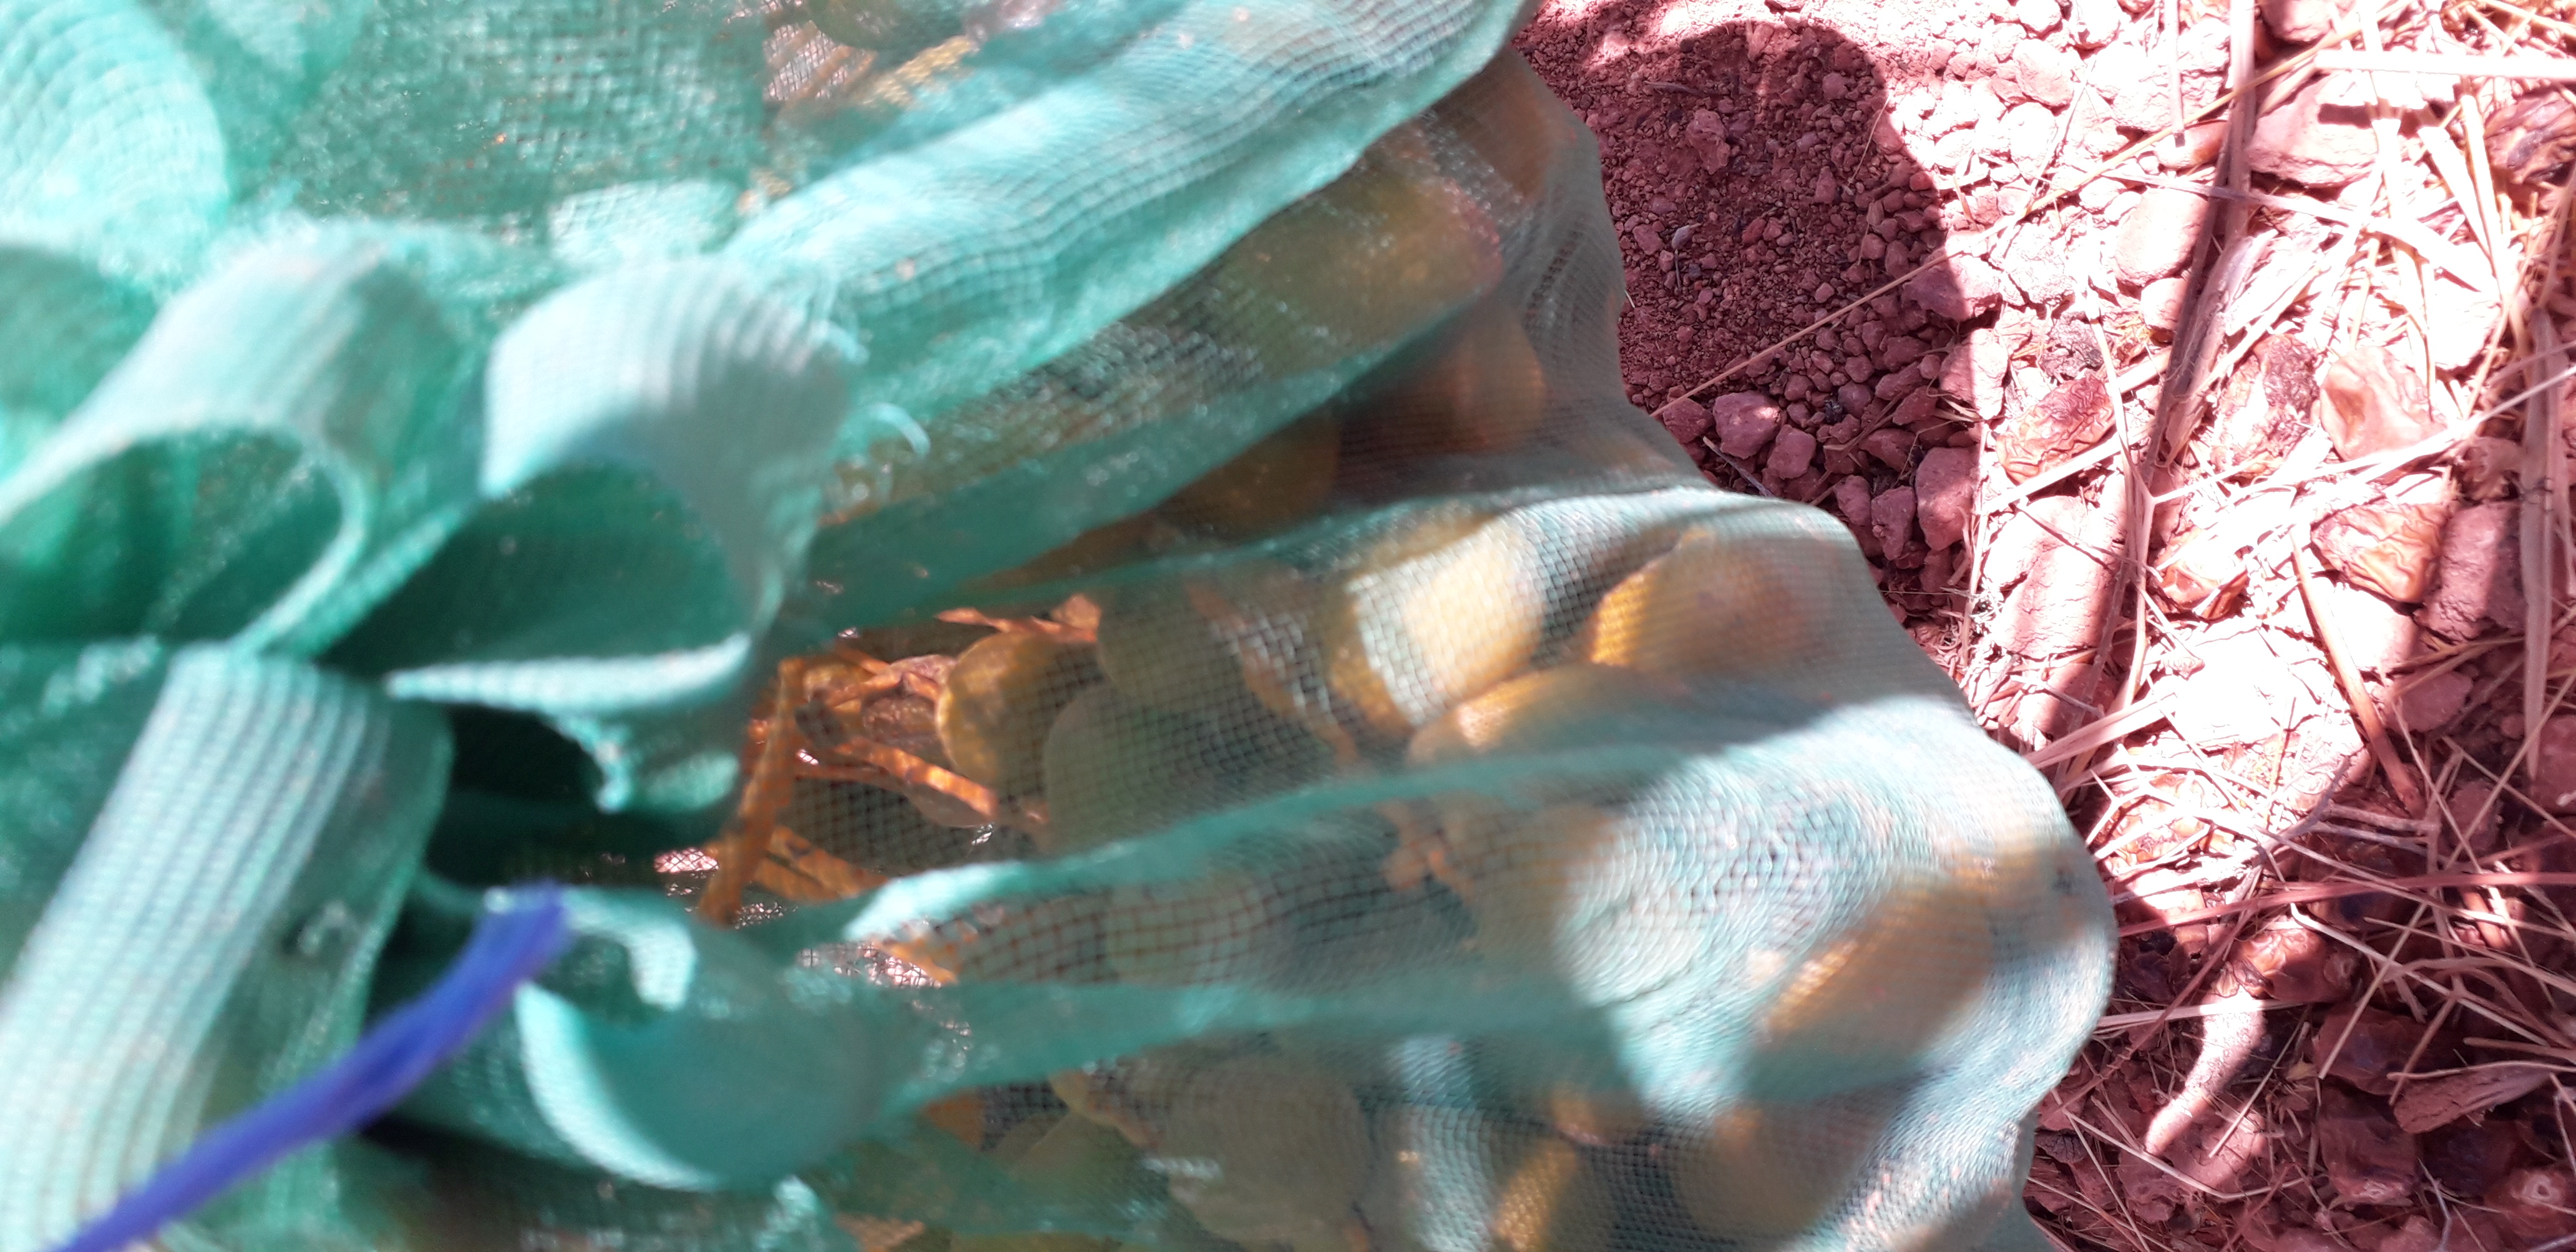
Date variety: Boufagous